Hanneli Mustaparta

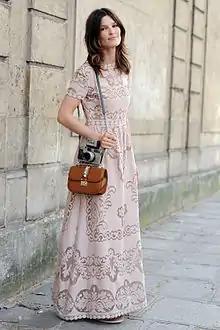
Hanneli Mustaparta during Paris Haute Couture Shows 2012.

Hanneli Mustaparta (born 13 October 1982 in Bærum, Norway) is a photographer, fashion blogger, stylist and former model. She is the creator of fashion blog Hanneli and is a "Vogue" contributor. She was discovered at the age of 17 by the fashion photographer Per Heimly in 1999.